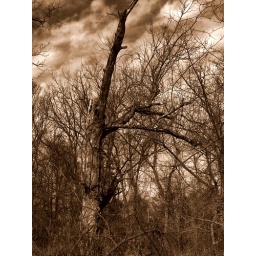
A tree next to the old house in next photo.